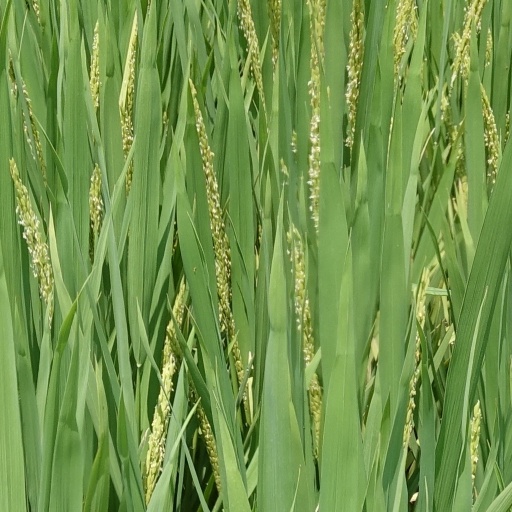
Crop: rice